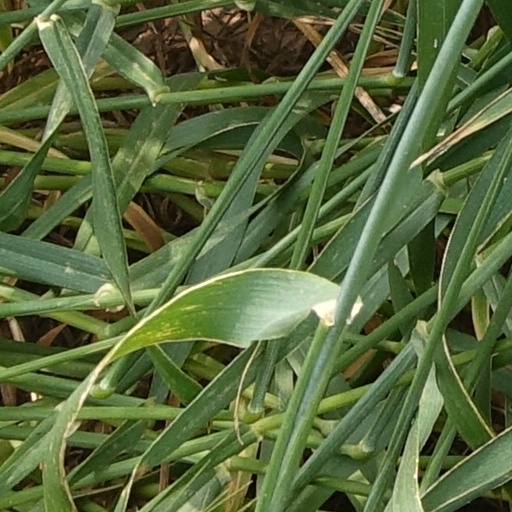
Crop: wheat